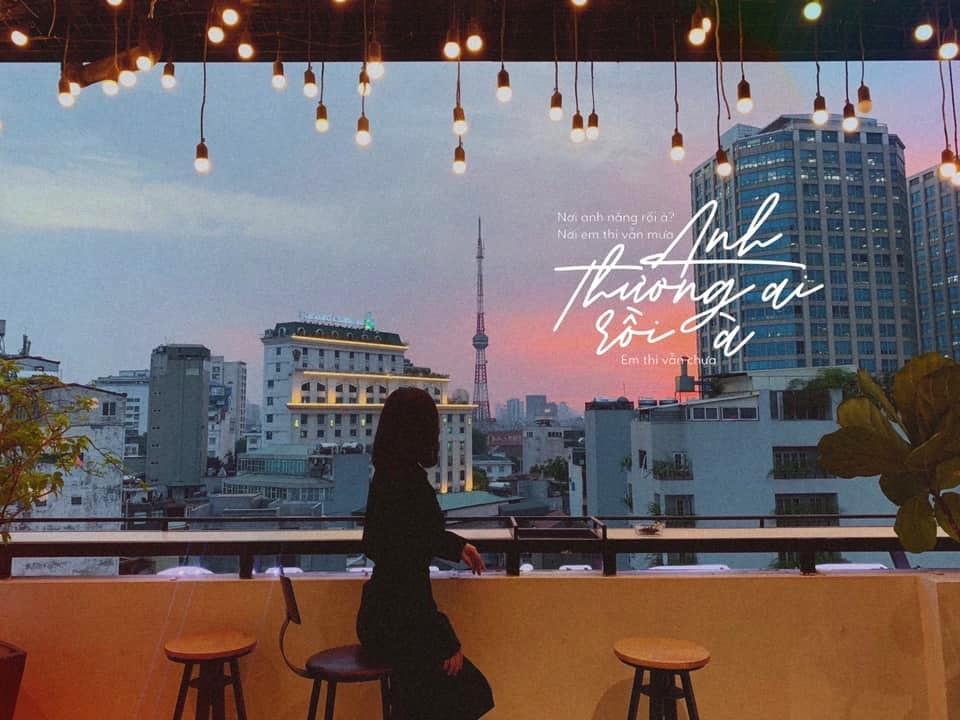
cô gái đang hướng tầm mắt về phía những ngôi nhà phía trước mặt